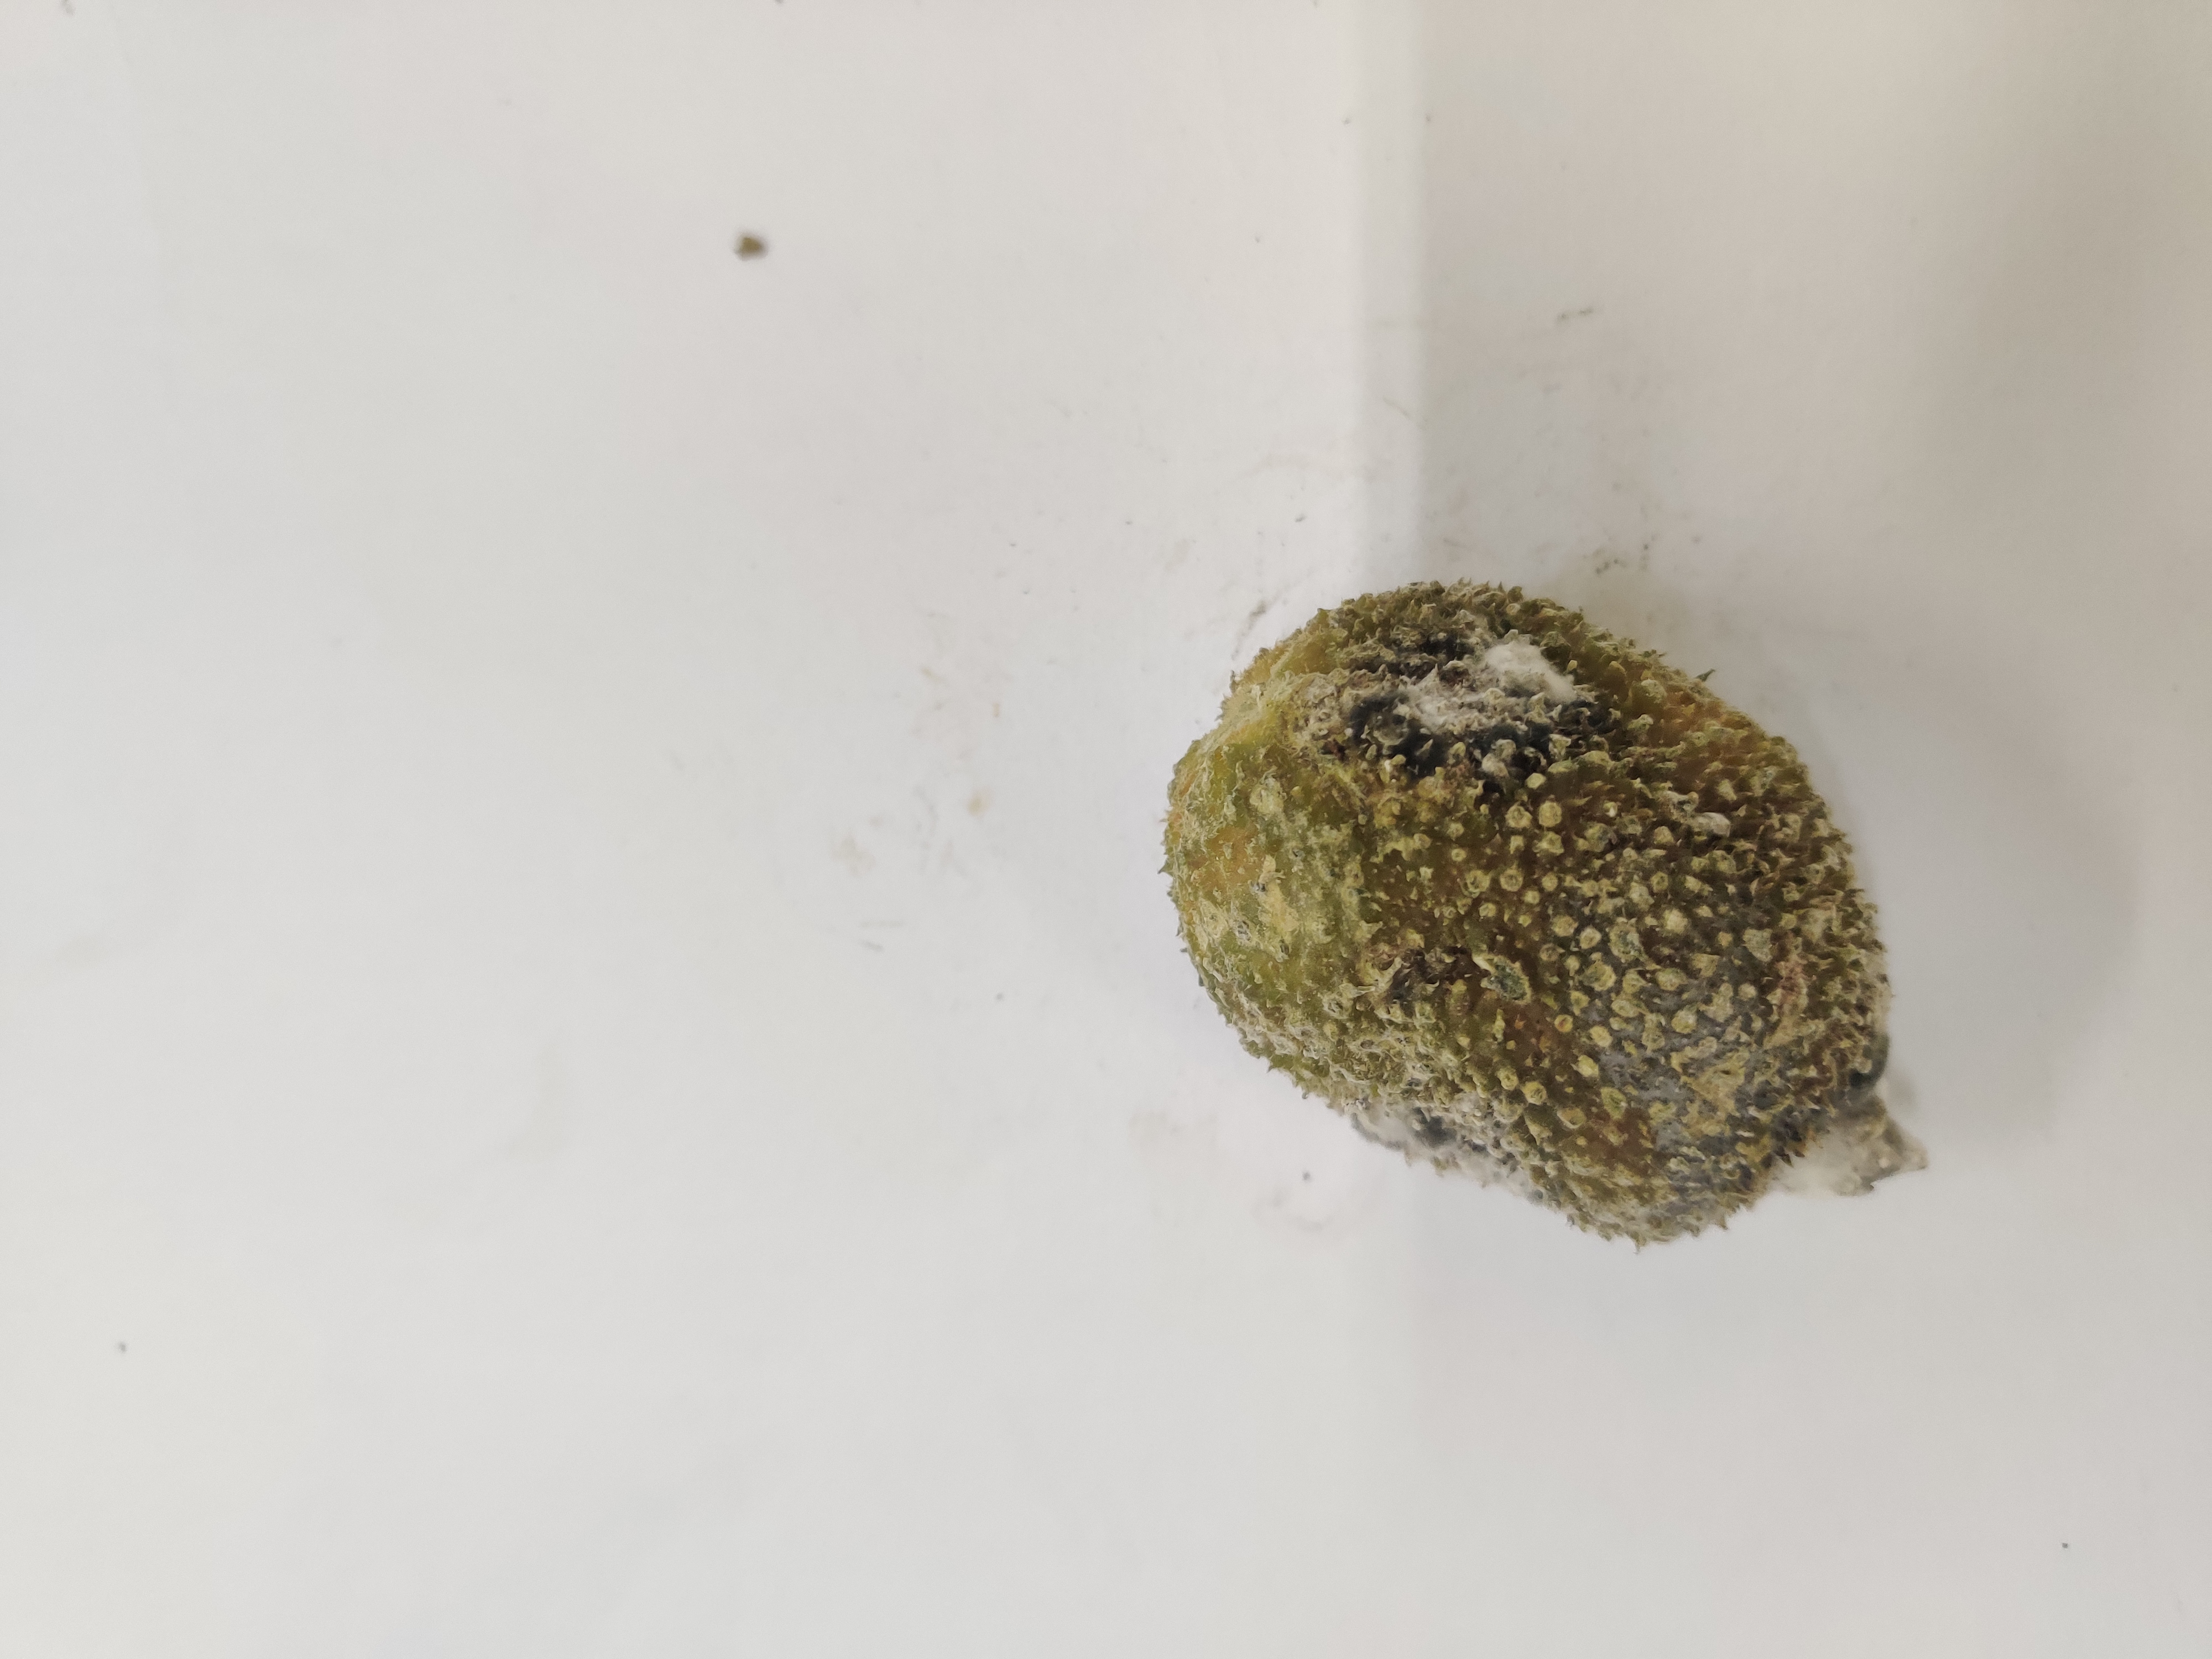
Crop: Spiny Gourd
Condition: Damaged